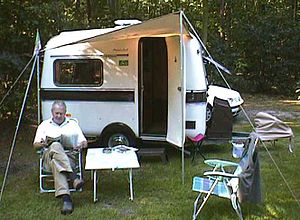
Fortelt
En mindre udgave af et fortelt
Et fortelt er et telt, der er designet til at sidde på siden af en campingvogn, normalt i samme side som indgangsdøren.